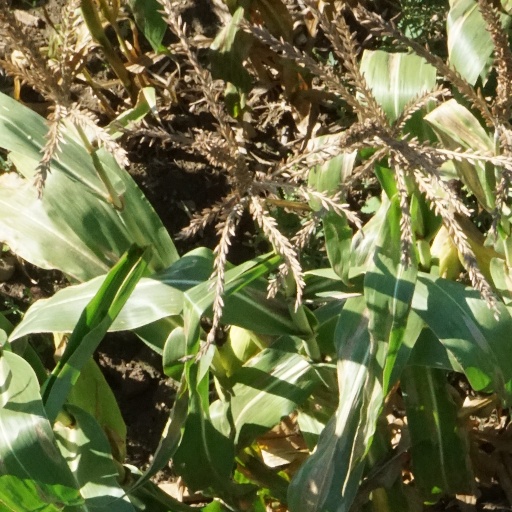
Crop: maize; corn